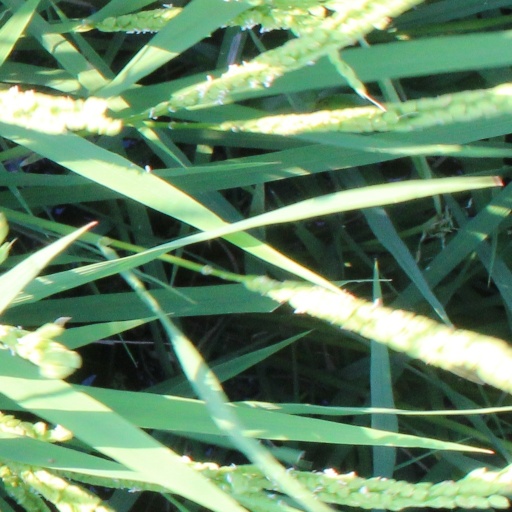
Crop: rice